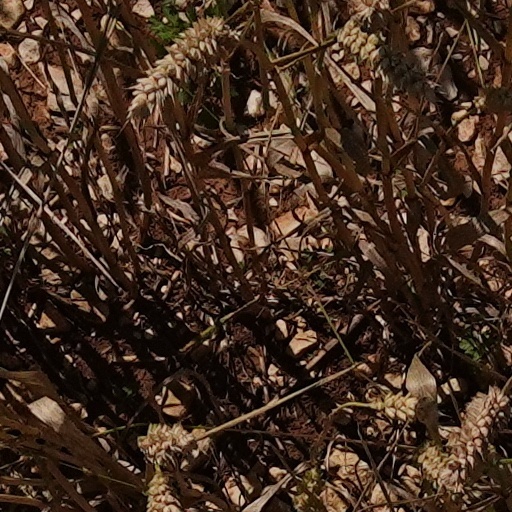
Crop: wheat